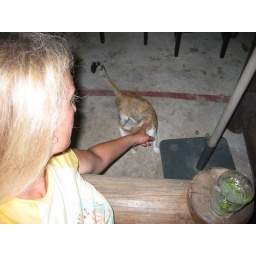
friendly street cat in Playa del Carmen